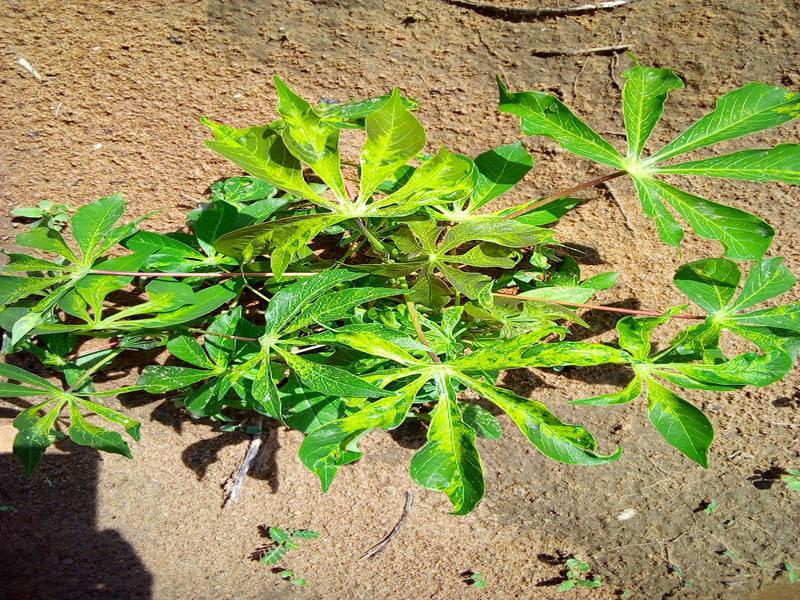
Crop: cassava
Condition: mosaic_disease